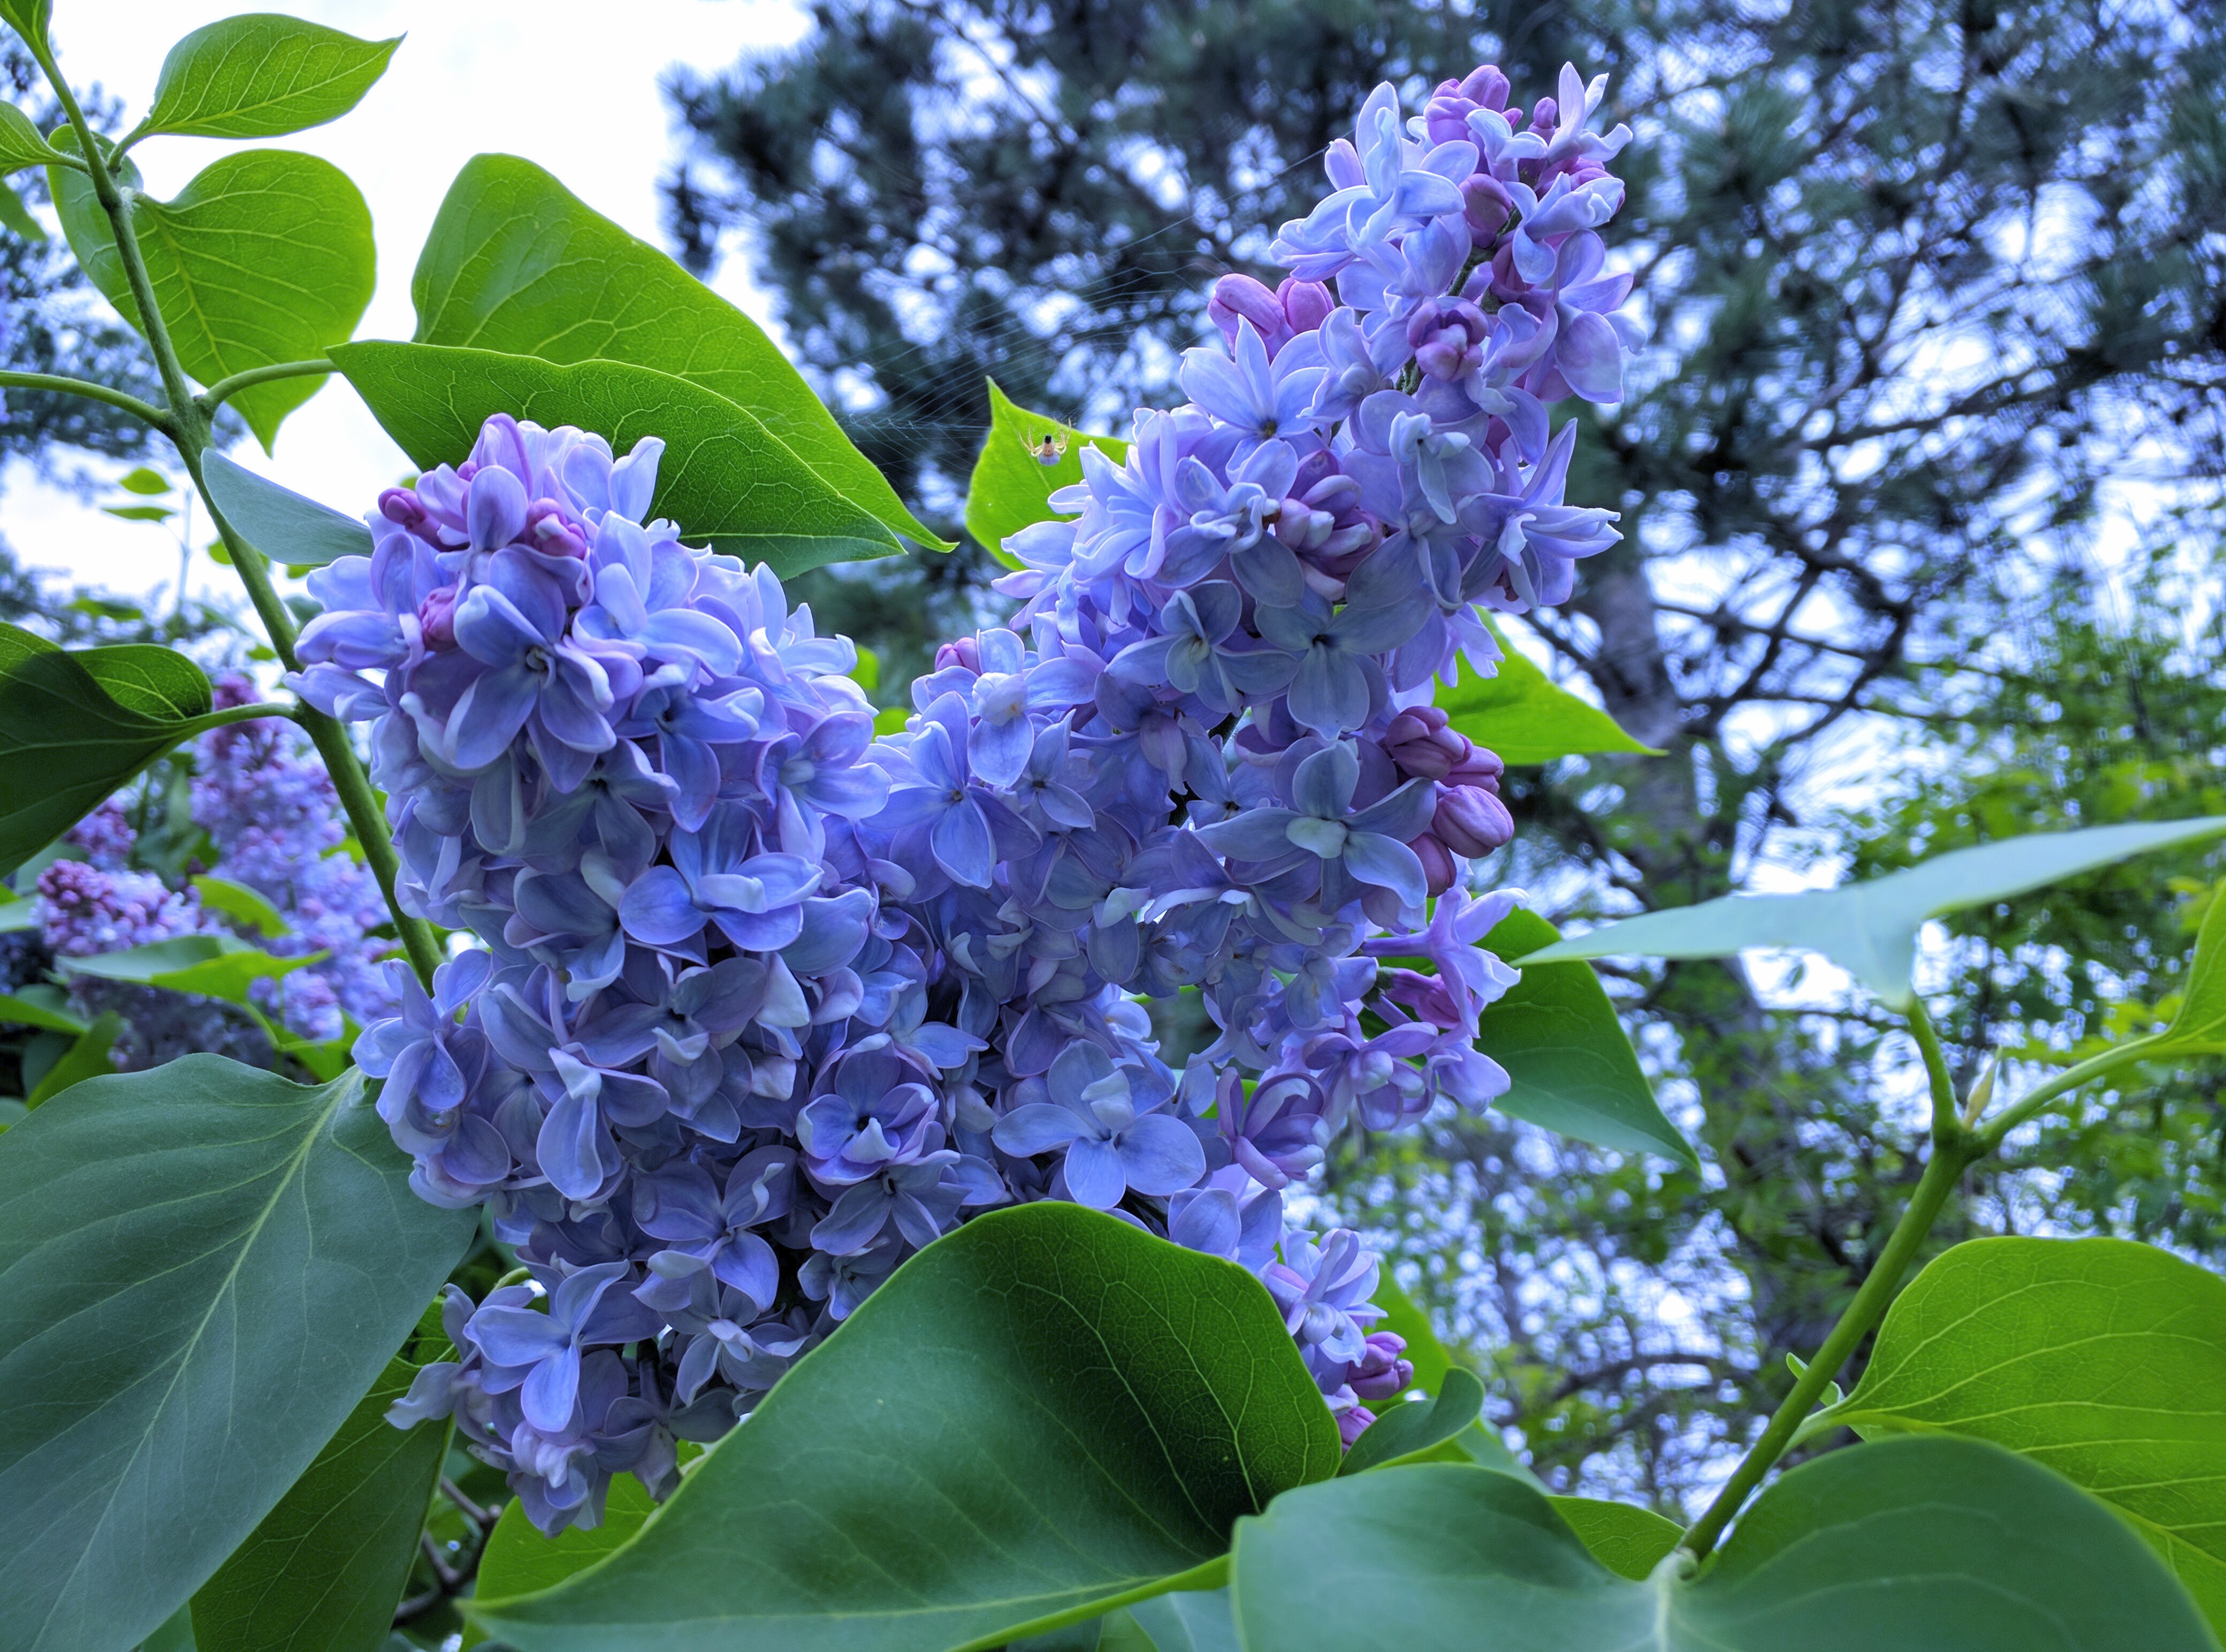
flower, lilac, plant, flora, botany, land plant, flowering plant, blossom, hydrangea, shrub